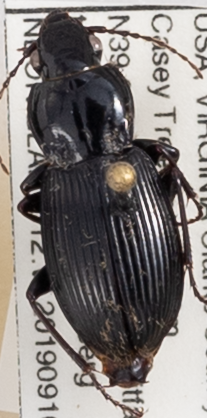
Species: Pterostichus coracinus
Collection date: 2019-09-10
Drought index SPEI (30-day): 0.444
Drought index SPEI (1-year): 1.45
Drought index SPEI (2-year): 2.042